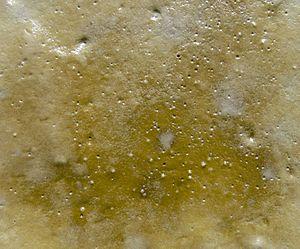
Biofilm sur vase (se formant en quelques heures, de temps que la marée descende), Port de Saint Goustan, Bretagne sud (Morbihan).
Le Bécasseau d'Alaska, Calidris mauri, est une espèce de petits oiseaux limicoles de la famille des Scolopacidae et à la sous-famille des Calidridinae.
L'estran, zone de marnage, zone intertidale ou replat de marée également appelé foreshore en sédimentologie, est la partie du littoral située entre les limites extrêmes des plus hautes et des plus basses marées. Il constitue un biotope spécifique, qui peut abriter de nombreux sous-habitats naturels.
Un biofilm est une communauté multicellulaire plus ou moins complexe, souvent symbiotique, de micro-organismes, adhérant entre eux et à une surface, et marquée par la sécrétion d'une matrice adhésive et protectrice. Il se forme généralement dans l'eau ou en milieu aqueux.